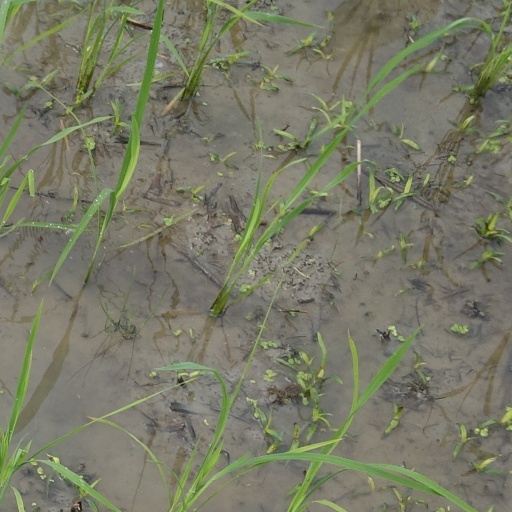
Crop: rice